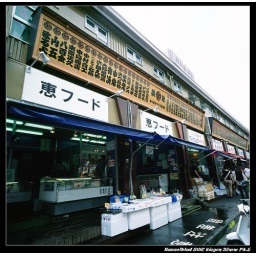
The Signs in the Tsukiji fish market